Islam in the United States

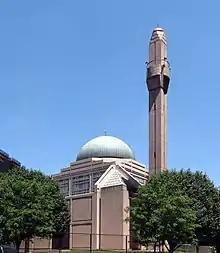
Islamic Cultural Center of New York, on the Upper East Side of Manhattan

The Ahmadiyya Community was established in 1920 in the United States. Ahmadi Muslims were among the earliest Muslim missionaries in America, the first being Mufti Muhammad Sadiq, who arrived in America on February 15, 1920, and between 1921 and 1925 alone they converted over 1000 people to Islam. Although at first their efforts were broadly concentrated over a large number of racial and ethnic groups, subsequent realization of the deep-seated racial tensions and discrimination made Ahmadi missionaries focus their attention on mainly African Americans and the Muslim immigrant community and became vocal proponents of the civil rights movement. Officially incorporated in Illinois in 1948 as the Ahmadiyya Movement In Islam, Inc. and commonly referred to as the Ahmadiyya Muslim Community since 2006(?). Many Ahmadi Muslims fled countries like Pakistan due to persecution in recent times.